HM Prison Manchester

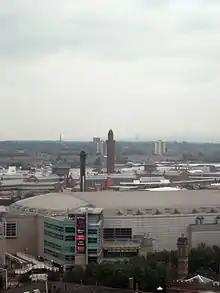
Overlooking Manchester Arena and the old Boddingtons tower to Strangeways.

Originally, the prison contained an execution shed in B wing and after World War I a special execution room and cell for the condemned criminal was built. Strangeways was one of the few prisons to have permanent gallows. The first execution at Strangeways was that of twenty-year-old murderer Michael Johnson, who was hanged by William Calcraft on 29 March 1869.